Richard de Redvers

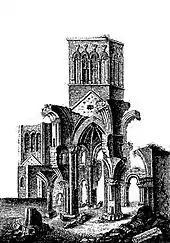
A 19th-century print of the ruins of Montebourg Abbey in Normandy where Richard de Redvers was buried in 1107

Richard de Vernon seigneur de Redvers (or Reviers, Rivers, or Latinised to "de Ripariis" ("from the river-banks")) ( 1066 – 8 September 1107), 1st feudal baron of Plympton in Devon, was His origins are obscure, but after acting as one of the principal supporters of Henry I in his struggle against his brother Robert Curthose for control of the English throne, de Redvers was rewarded with estates that made him one of the richest magnates in the country. He was once thought to have been created the first Earl of Devon, but this theory is now discounted in favour of his son Baldwin.